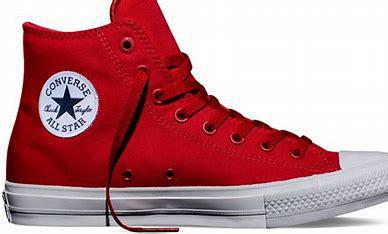
Brand: Converse
Model: Chuck Taylor All Star